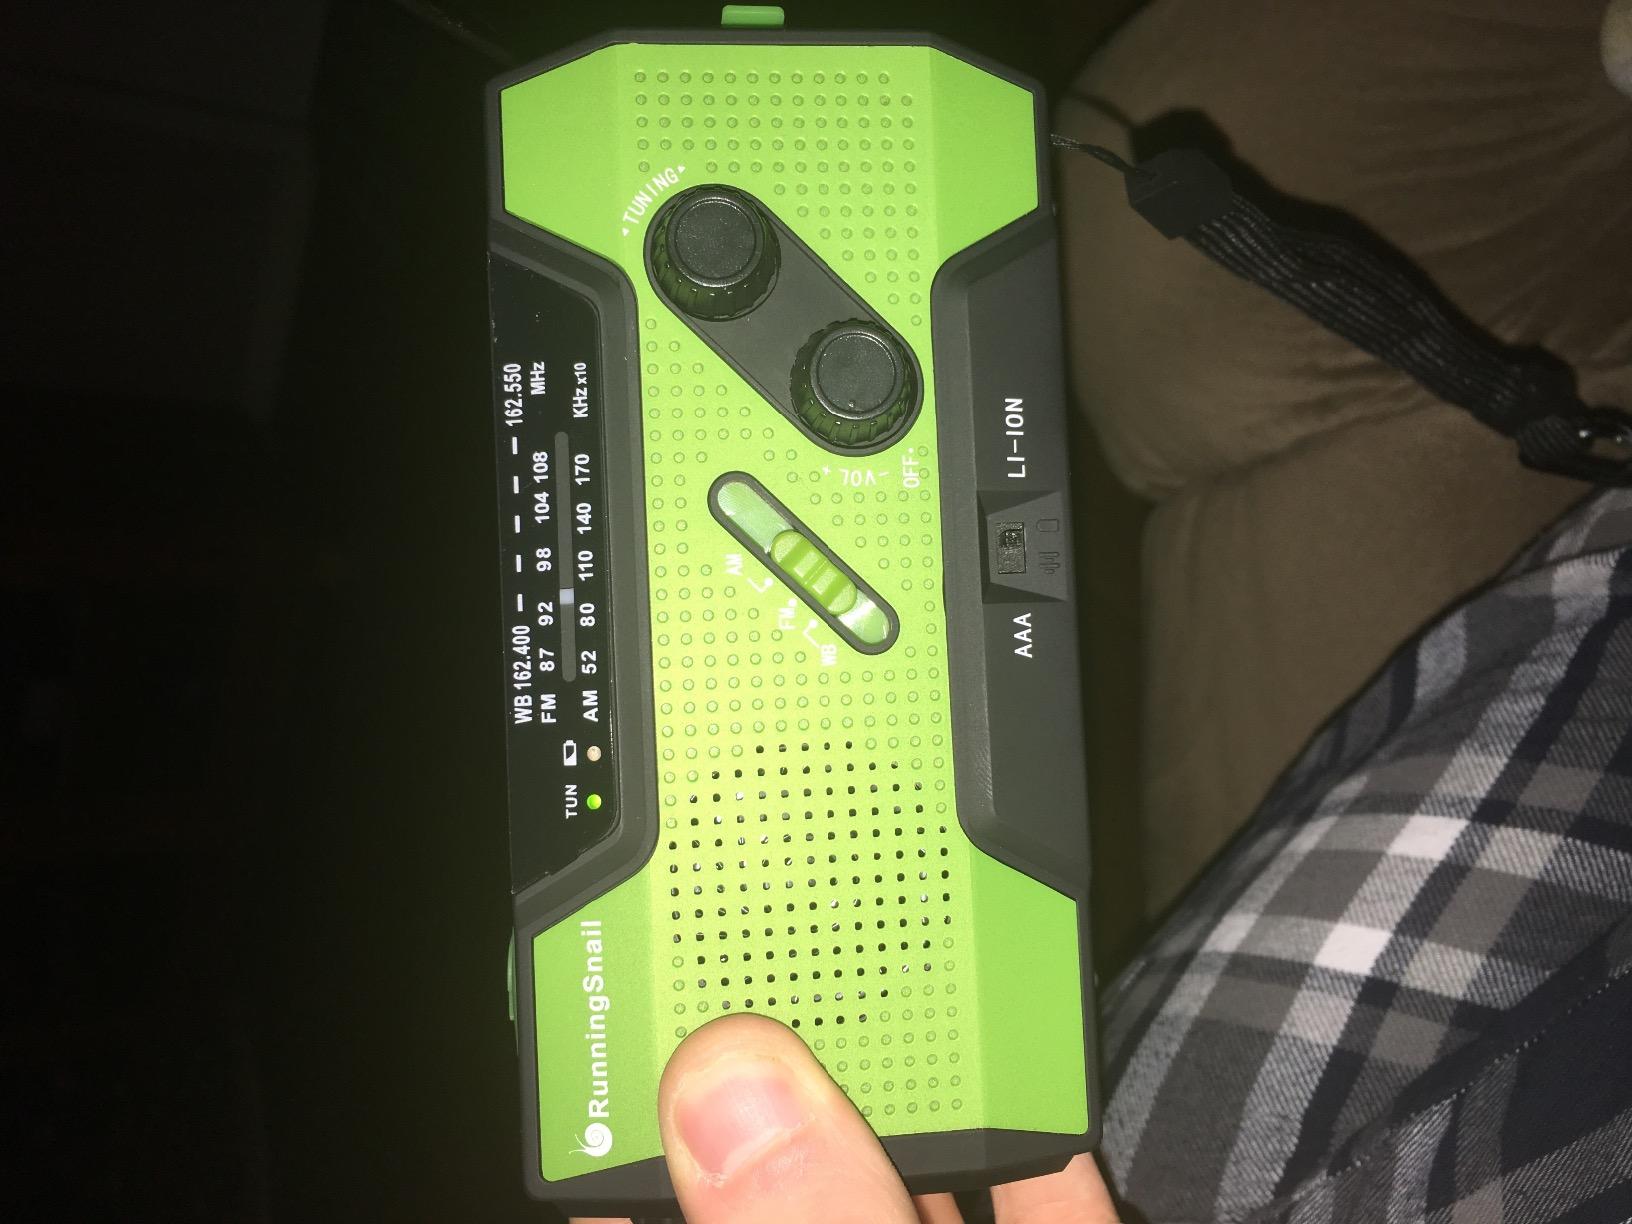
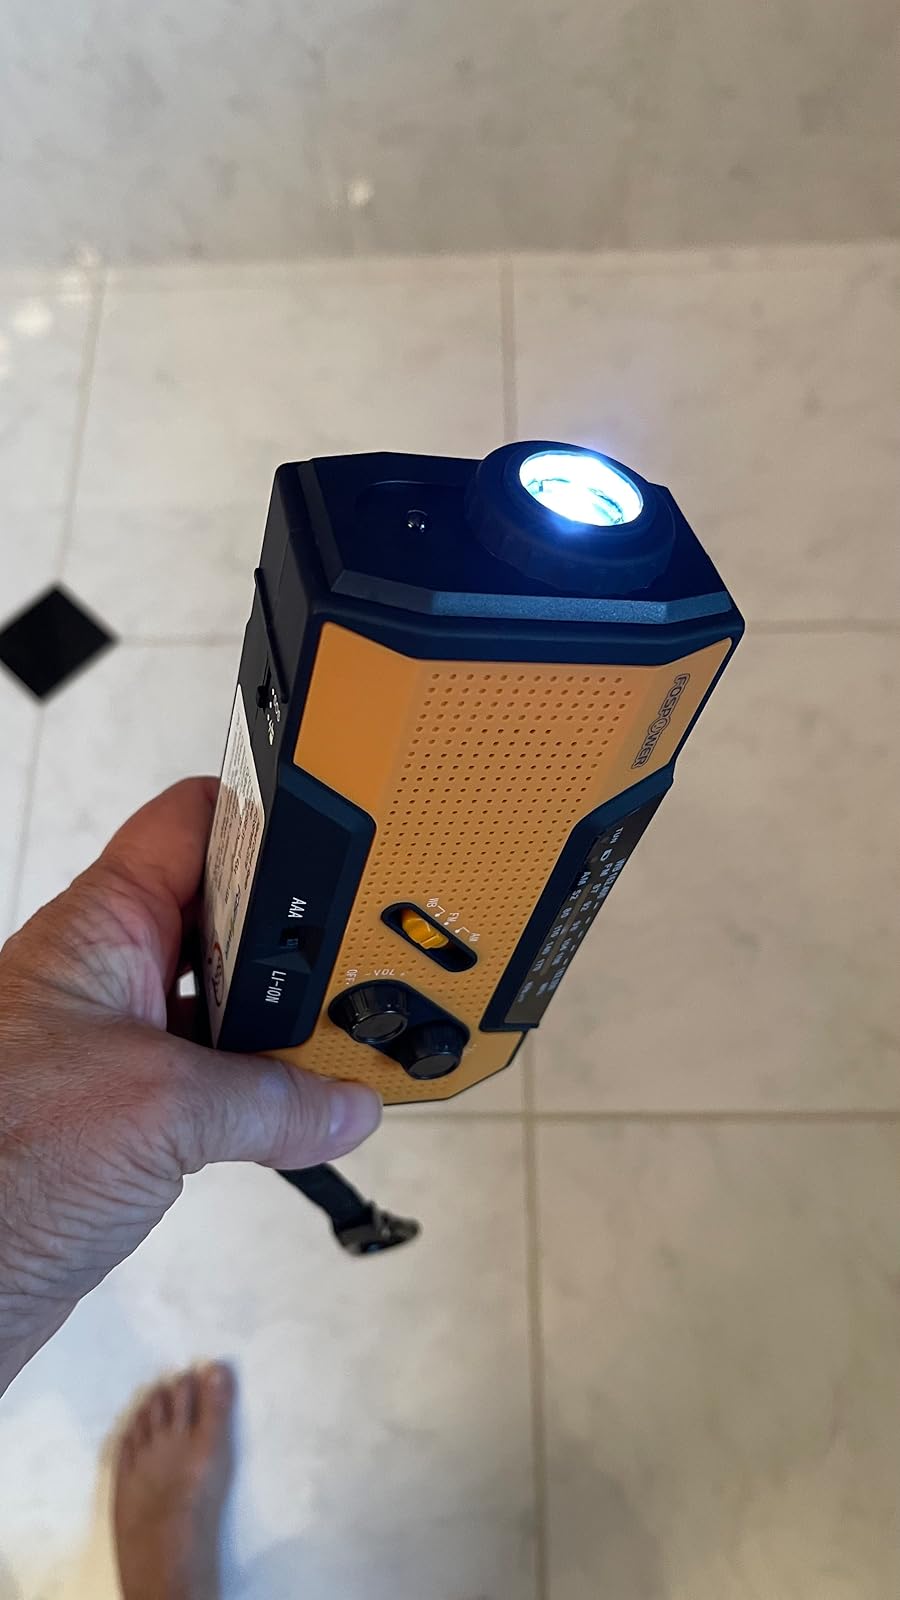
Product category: radio
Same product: no